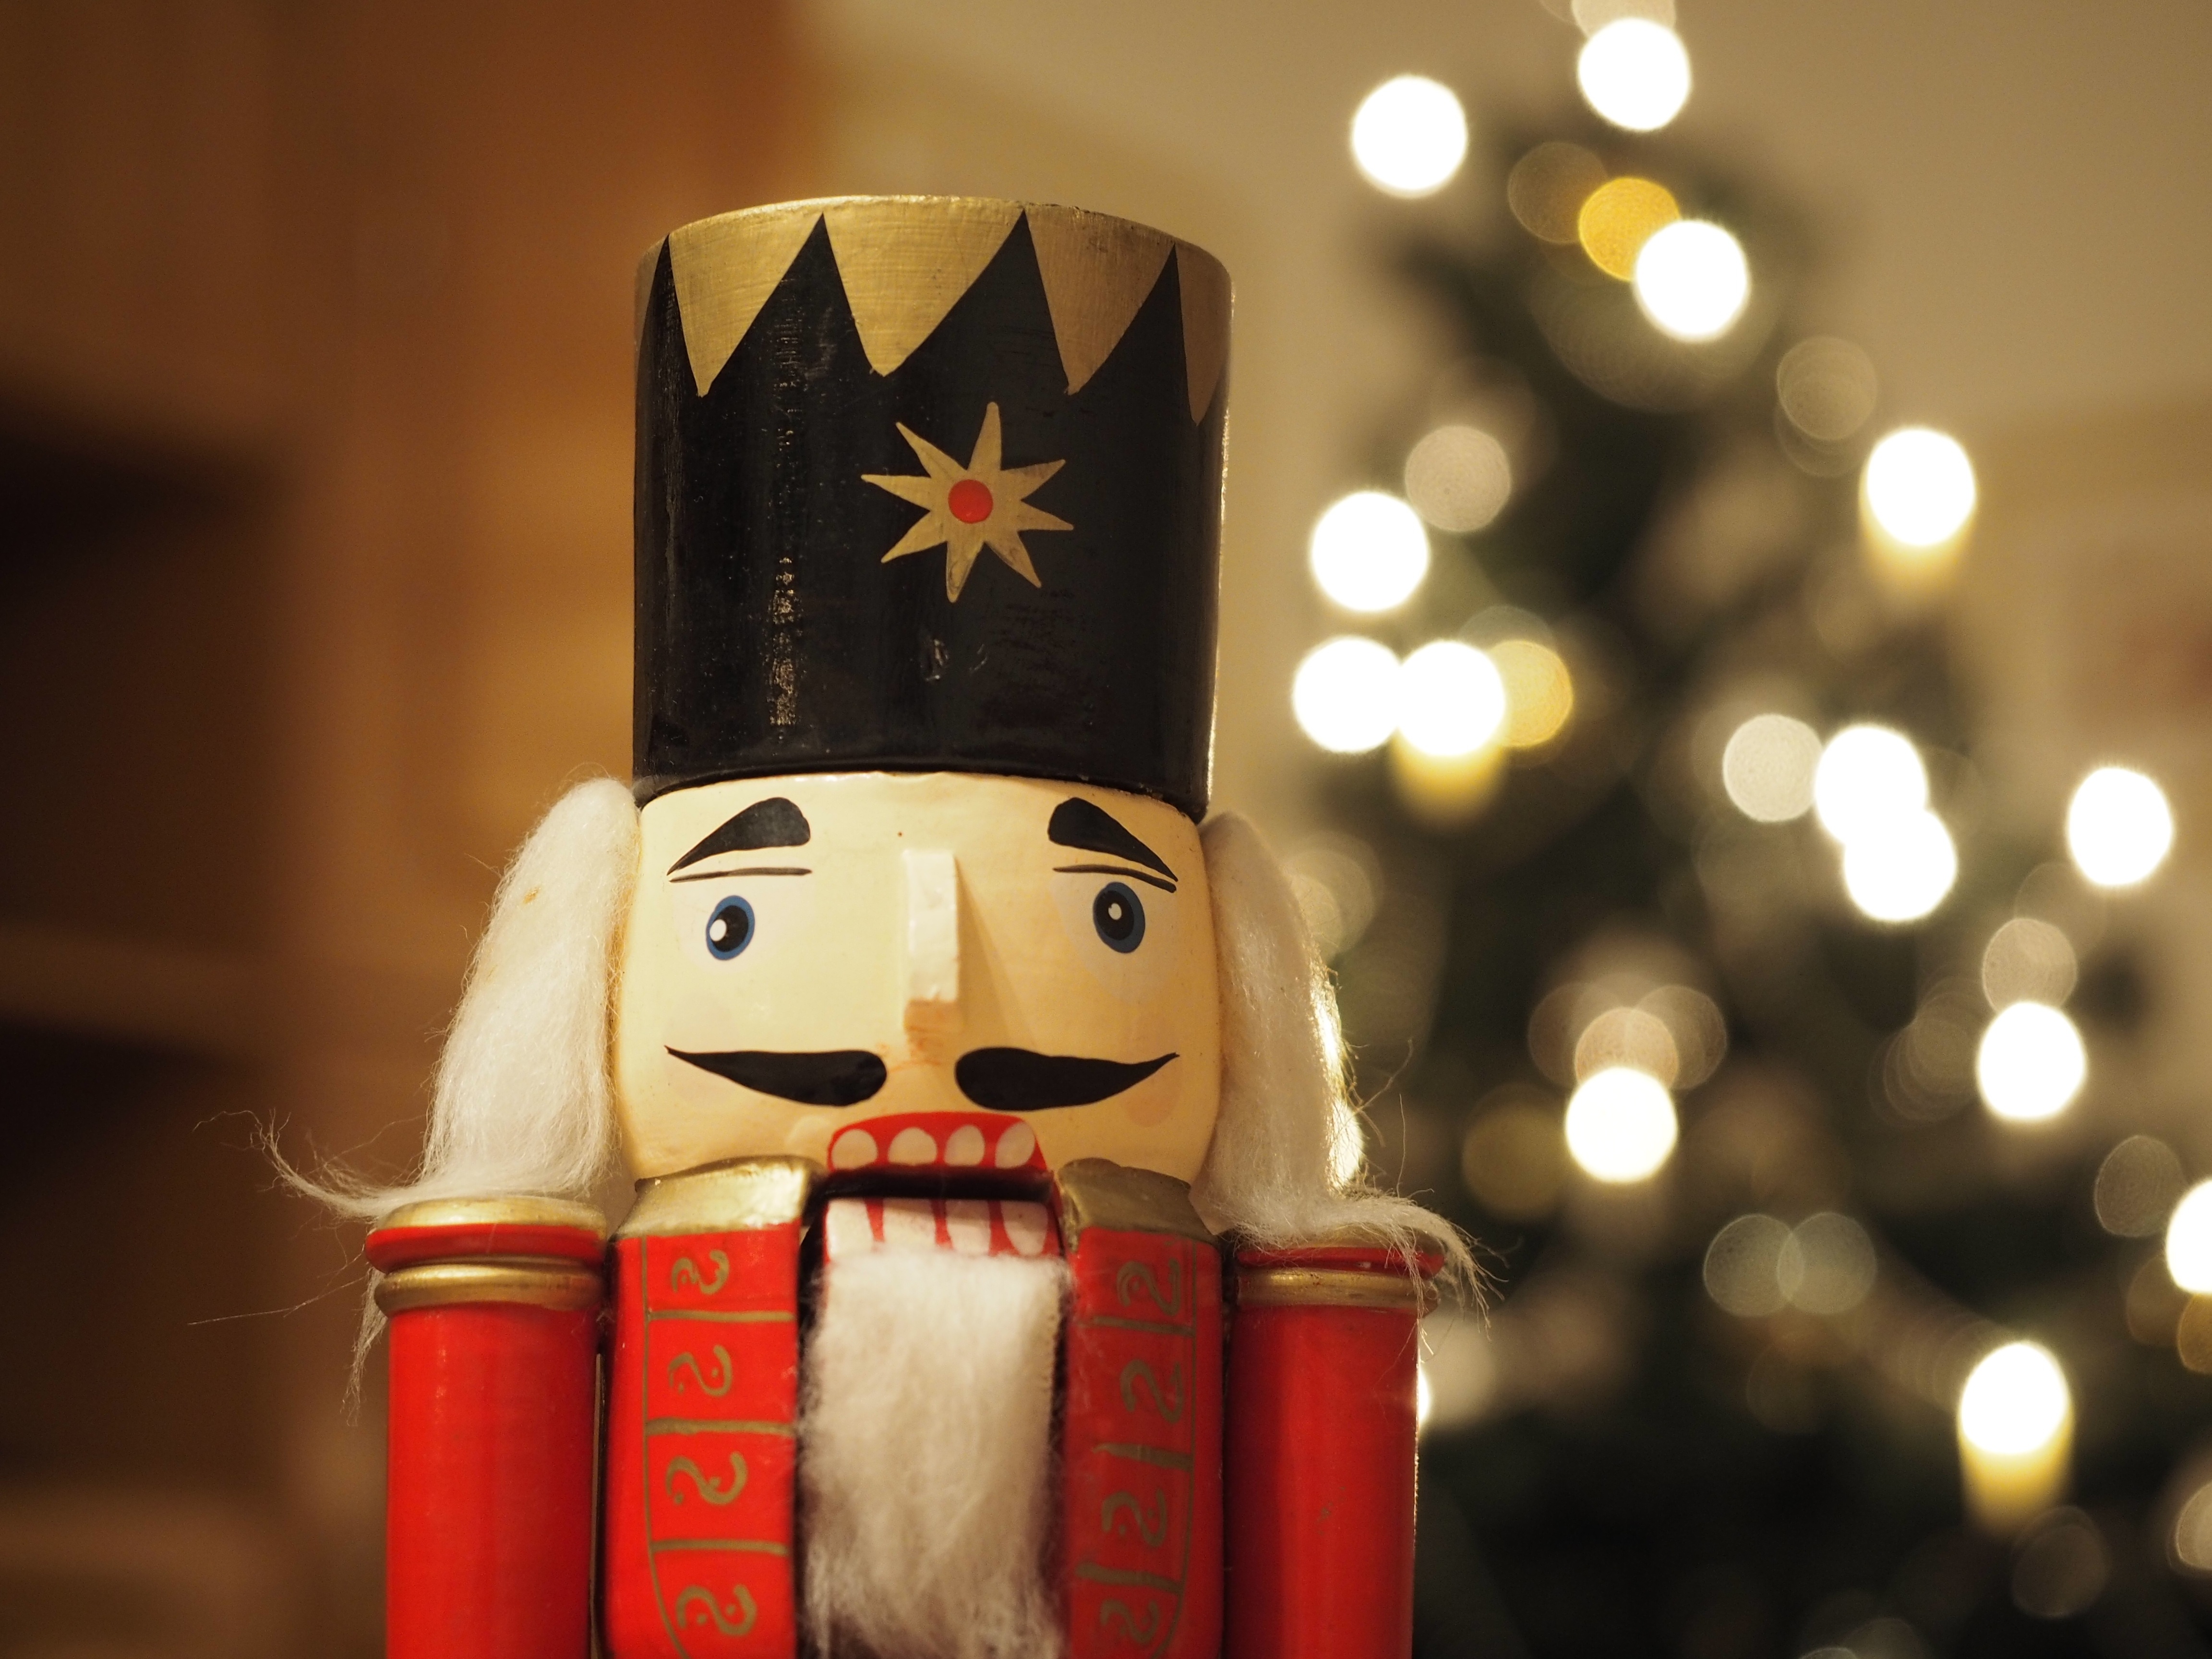
bokeh, red, holiday, christmas, lighting, decor, advent, christmas decoration, christmas time, silver, holidays, xmas, mood, greeting card, christmas motif, christmas ornaments, merry christmas, x mas, nutcracker